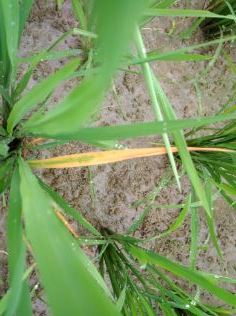
Disease: Tungro